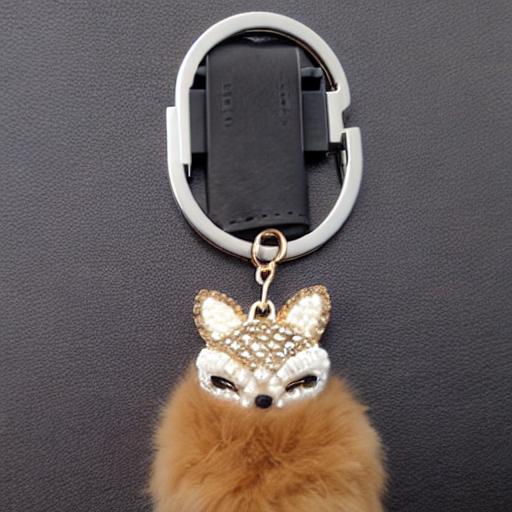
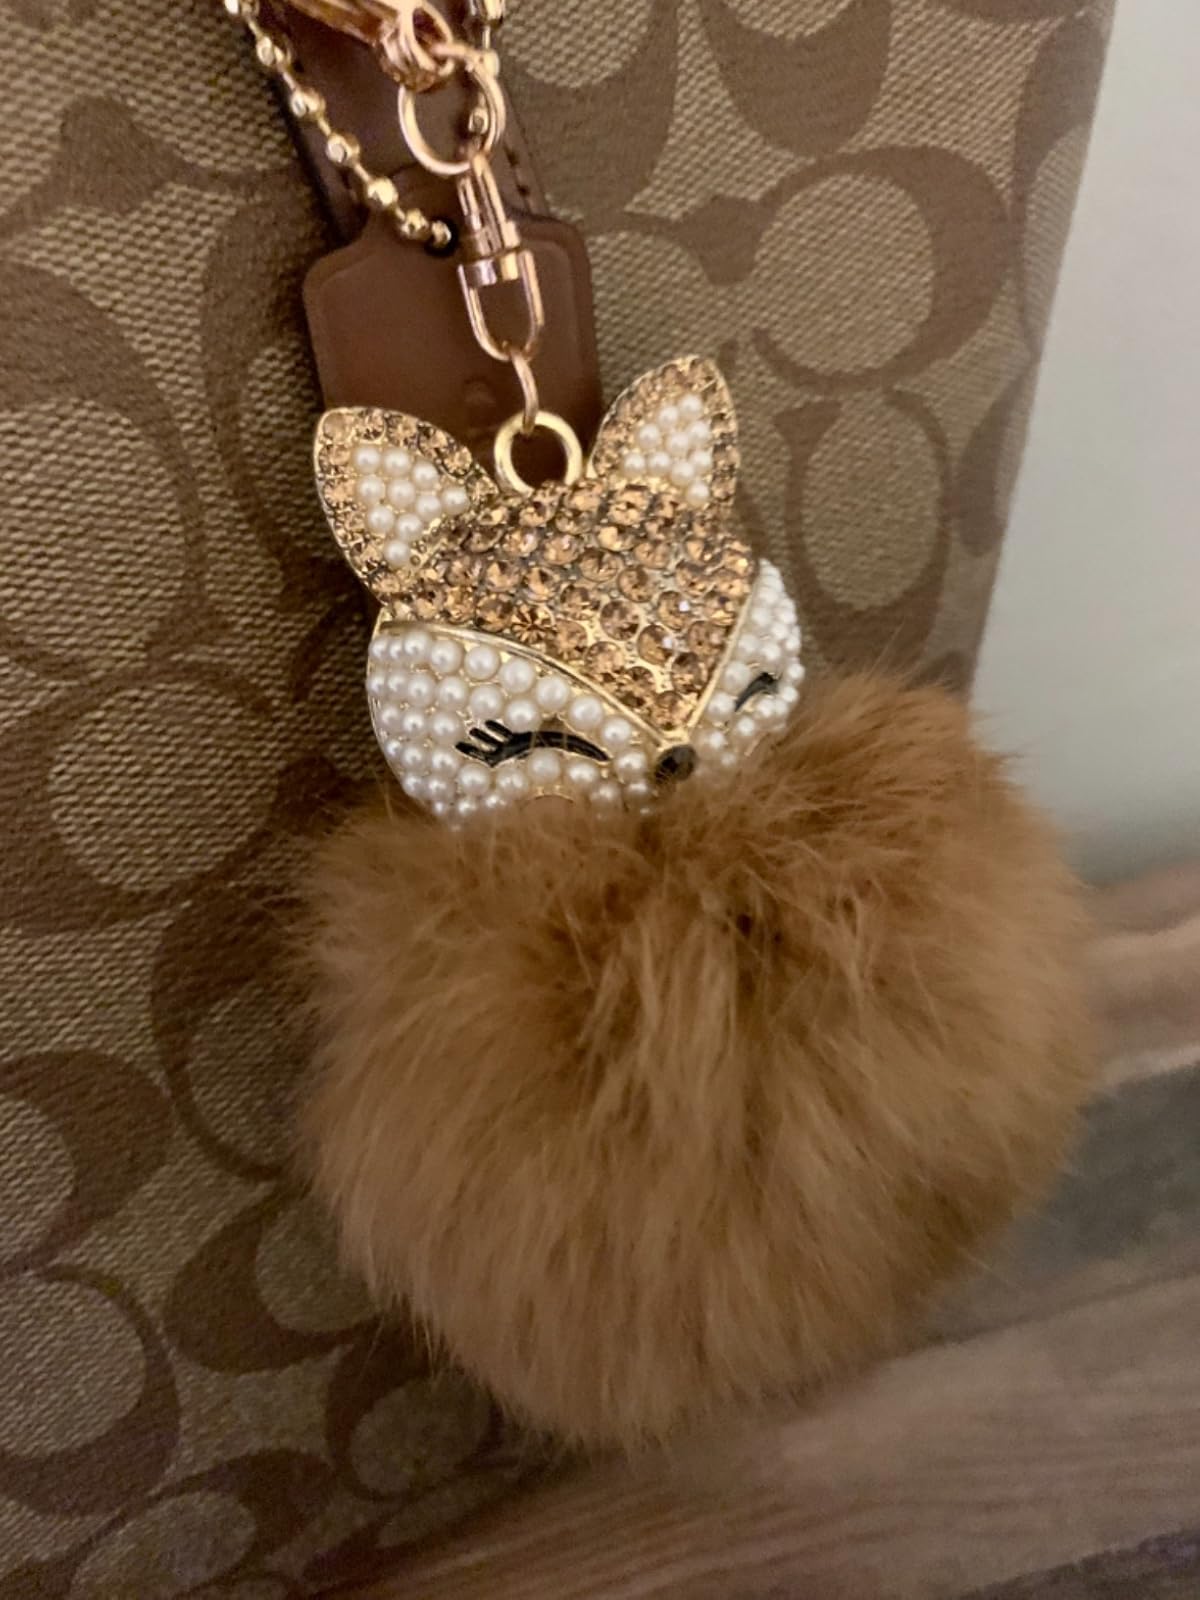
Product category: accessories_keychain
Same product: no